Walter H. French Junior High School

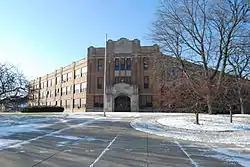
Walter French Academy as seen from the corner of Mt. Hope and Cedar

The Walter French Junior High School, formerly known as the Walter French Academy or the Walter French Academy of Business and Technology, is a three-story school building located at the corner of Mount Hope and Cedar in Lansing, Michigan. It was listed on the National Register of Historic Places in 2014.